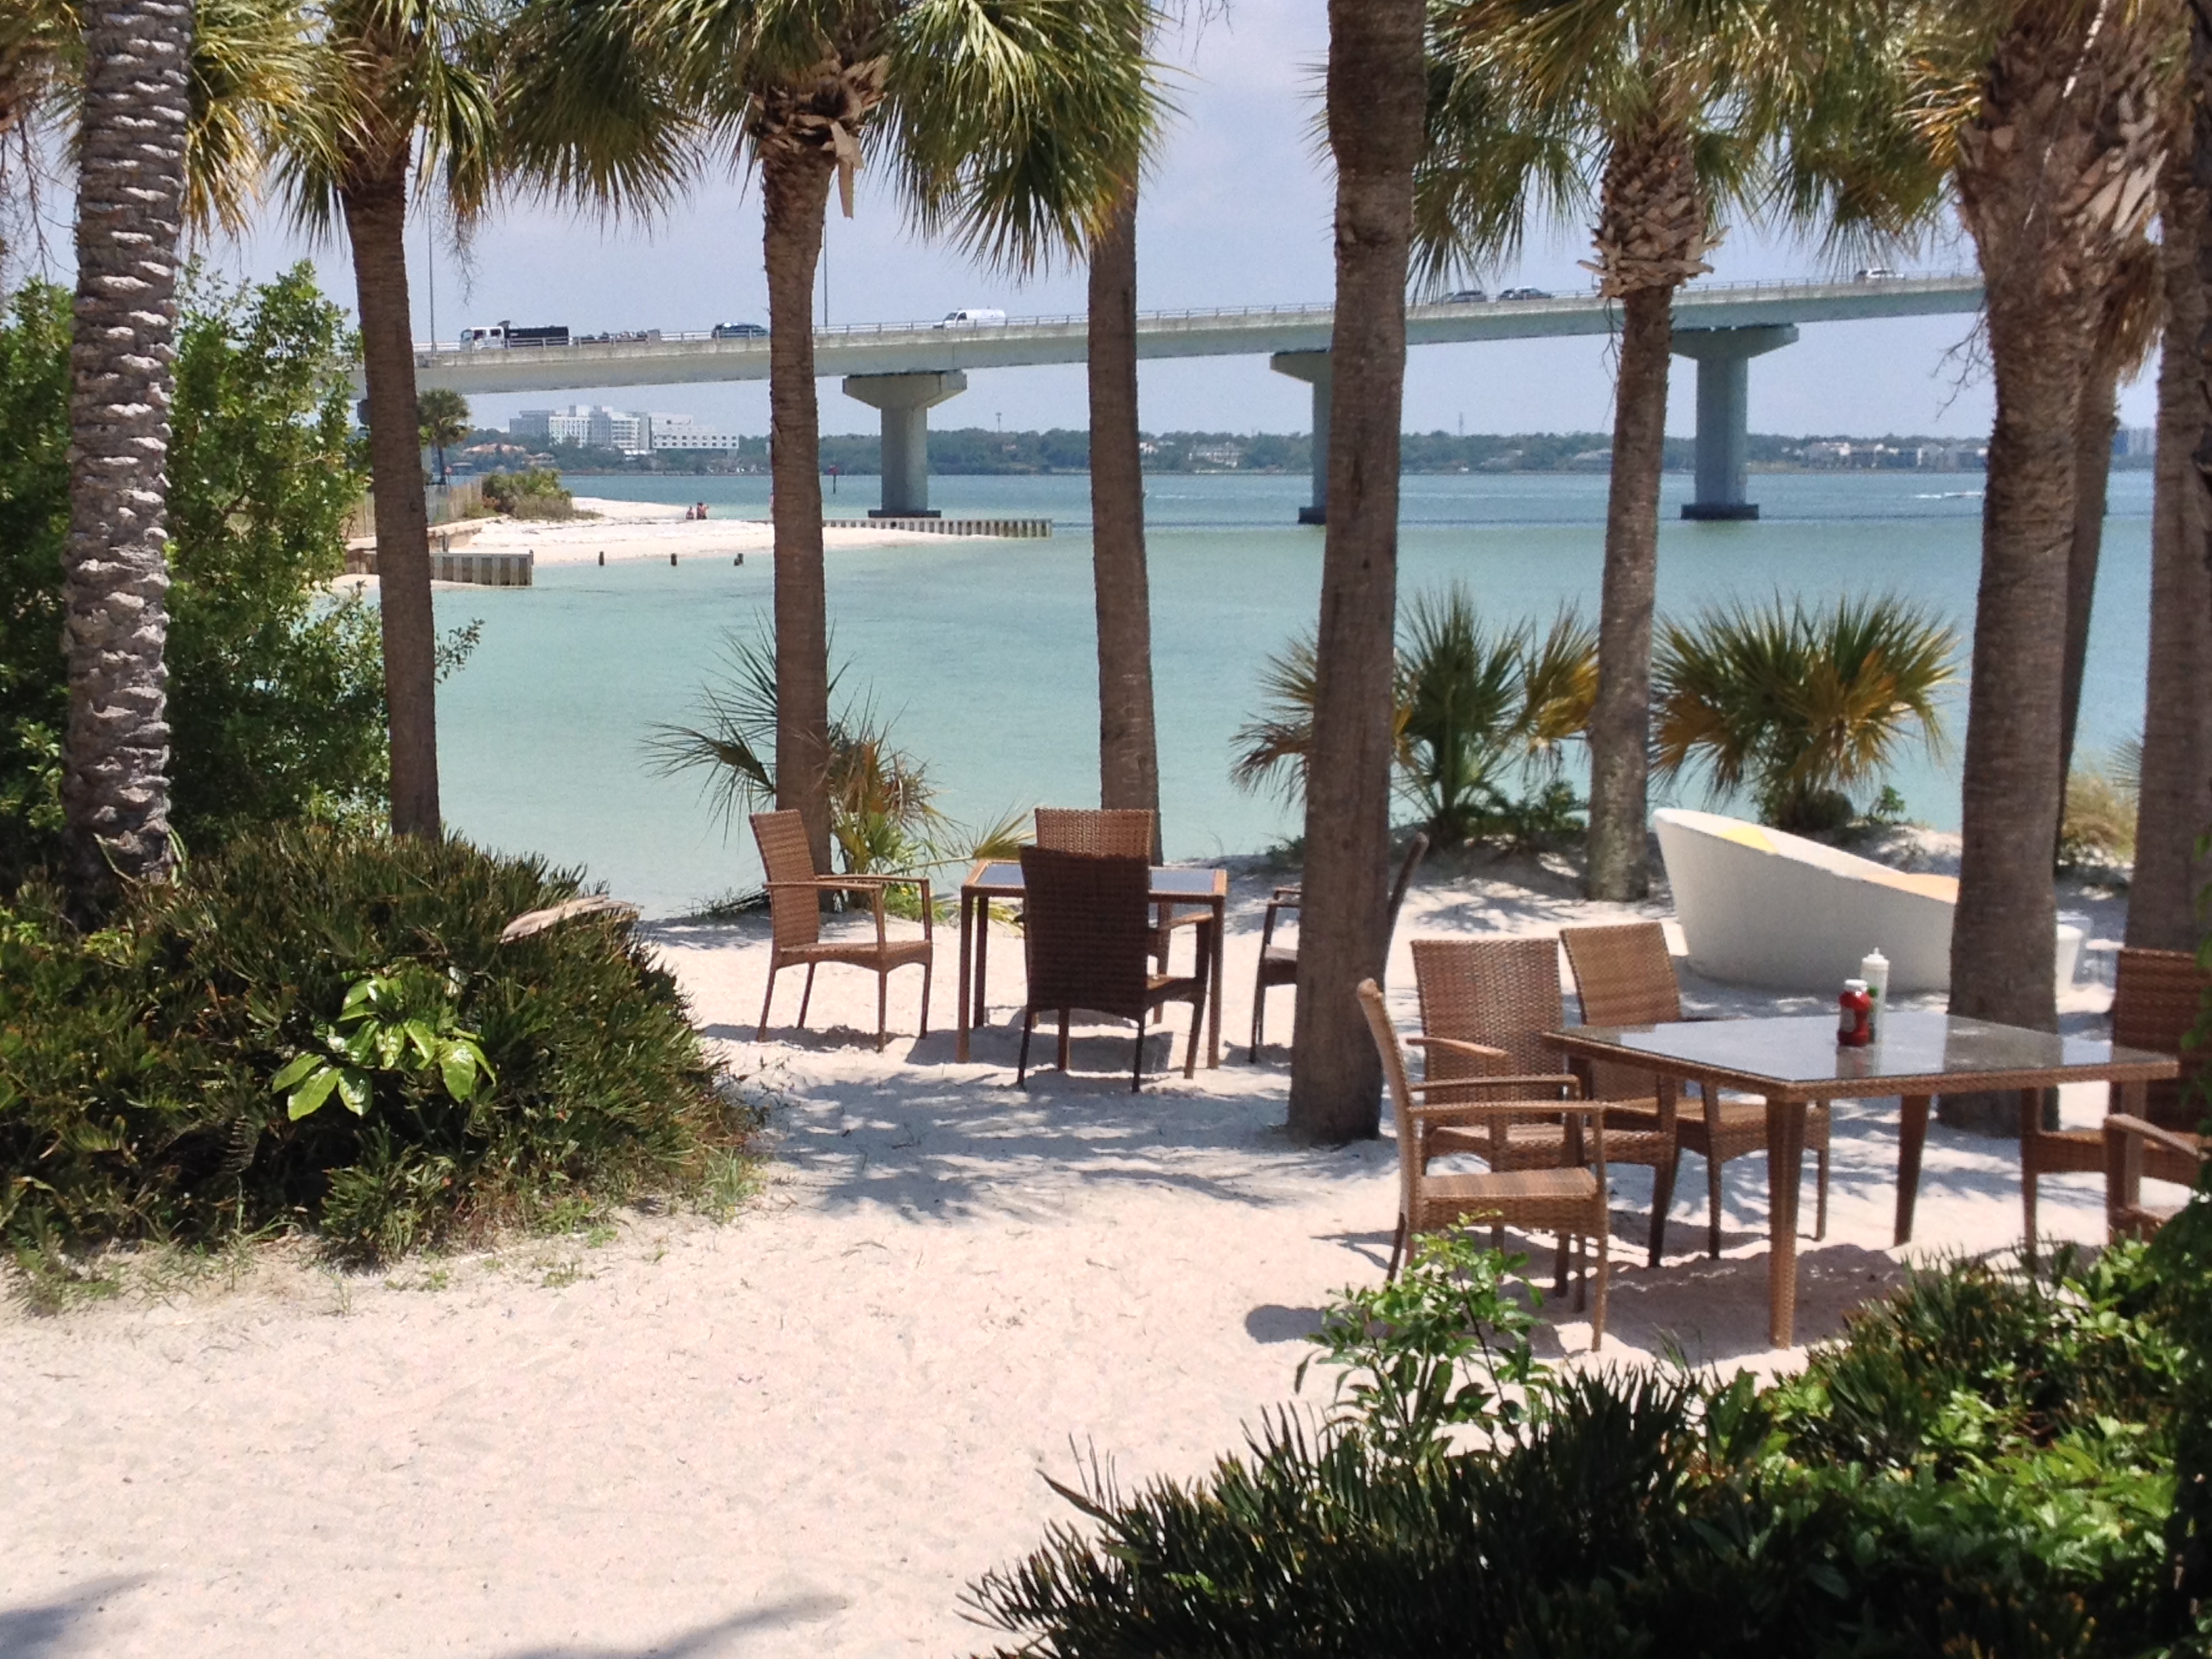
beach, water, outdoor, sand, ocean, bridge, villa, restaurant, home, overpass, vacation, cottage, backyard, patio, property, sandy, publicdomain, resort, palmtrees, estate, caribbean, hacienda, condominium, real estate